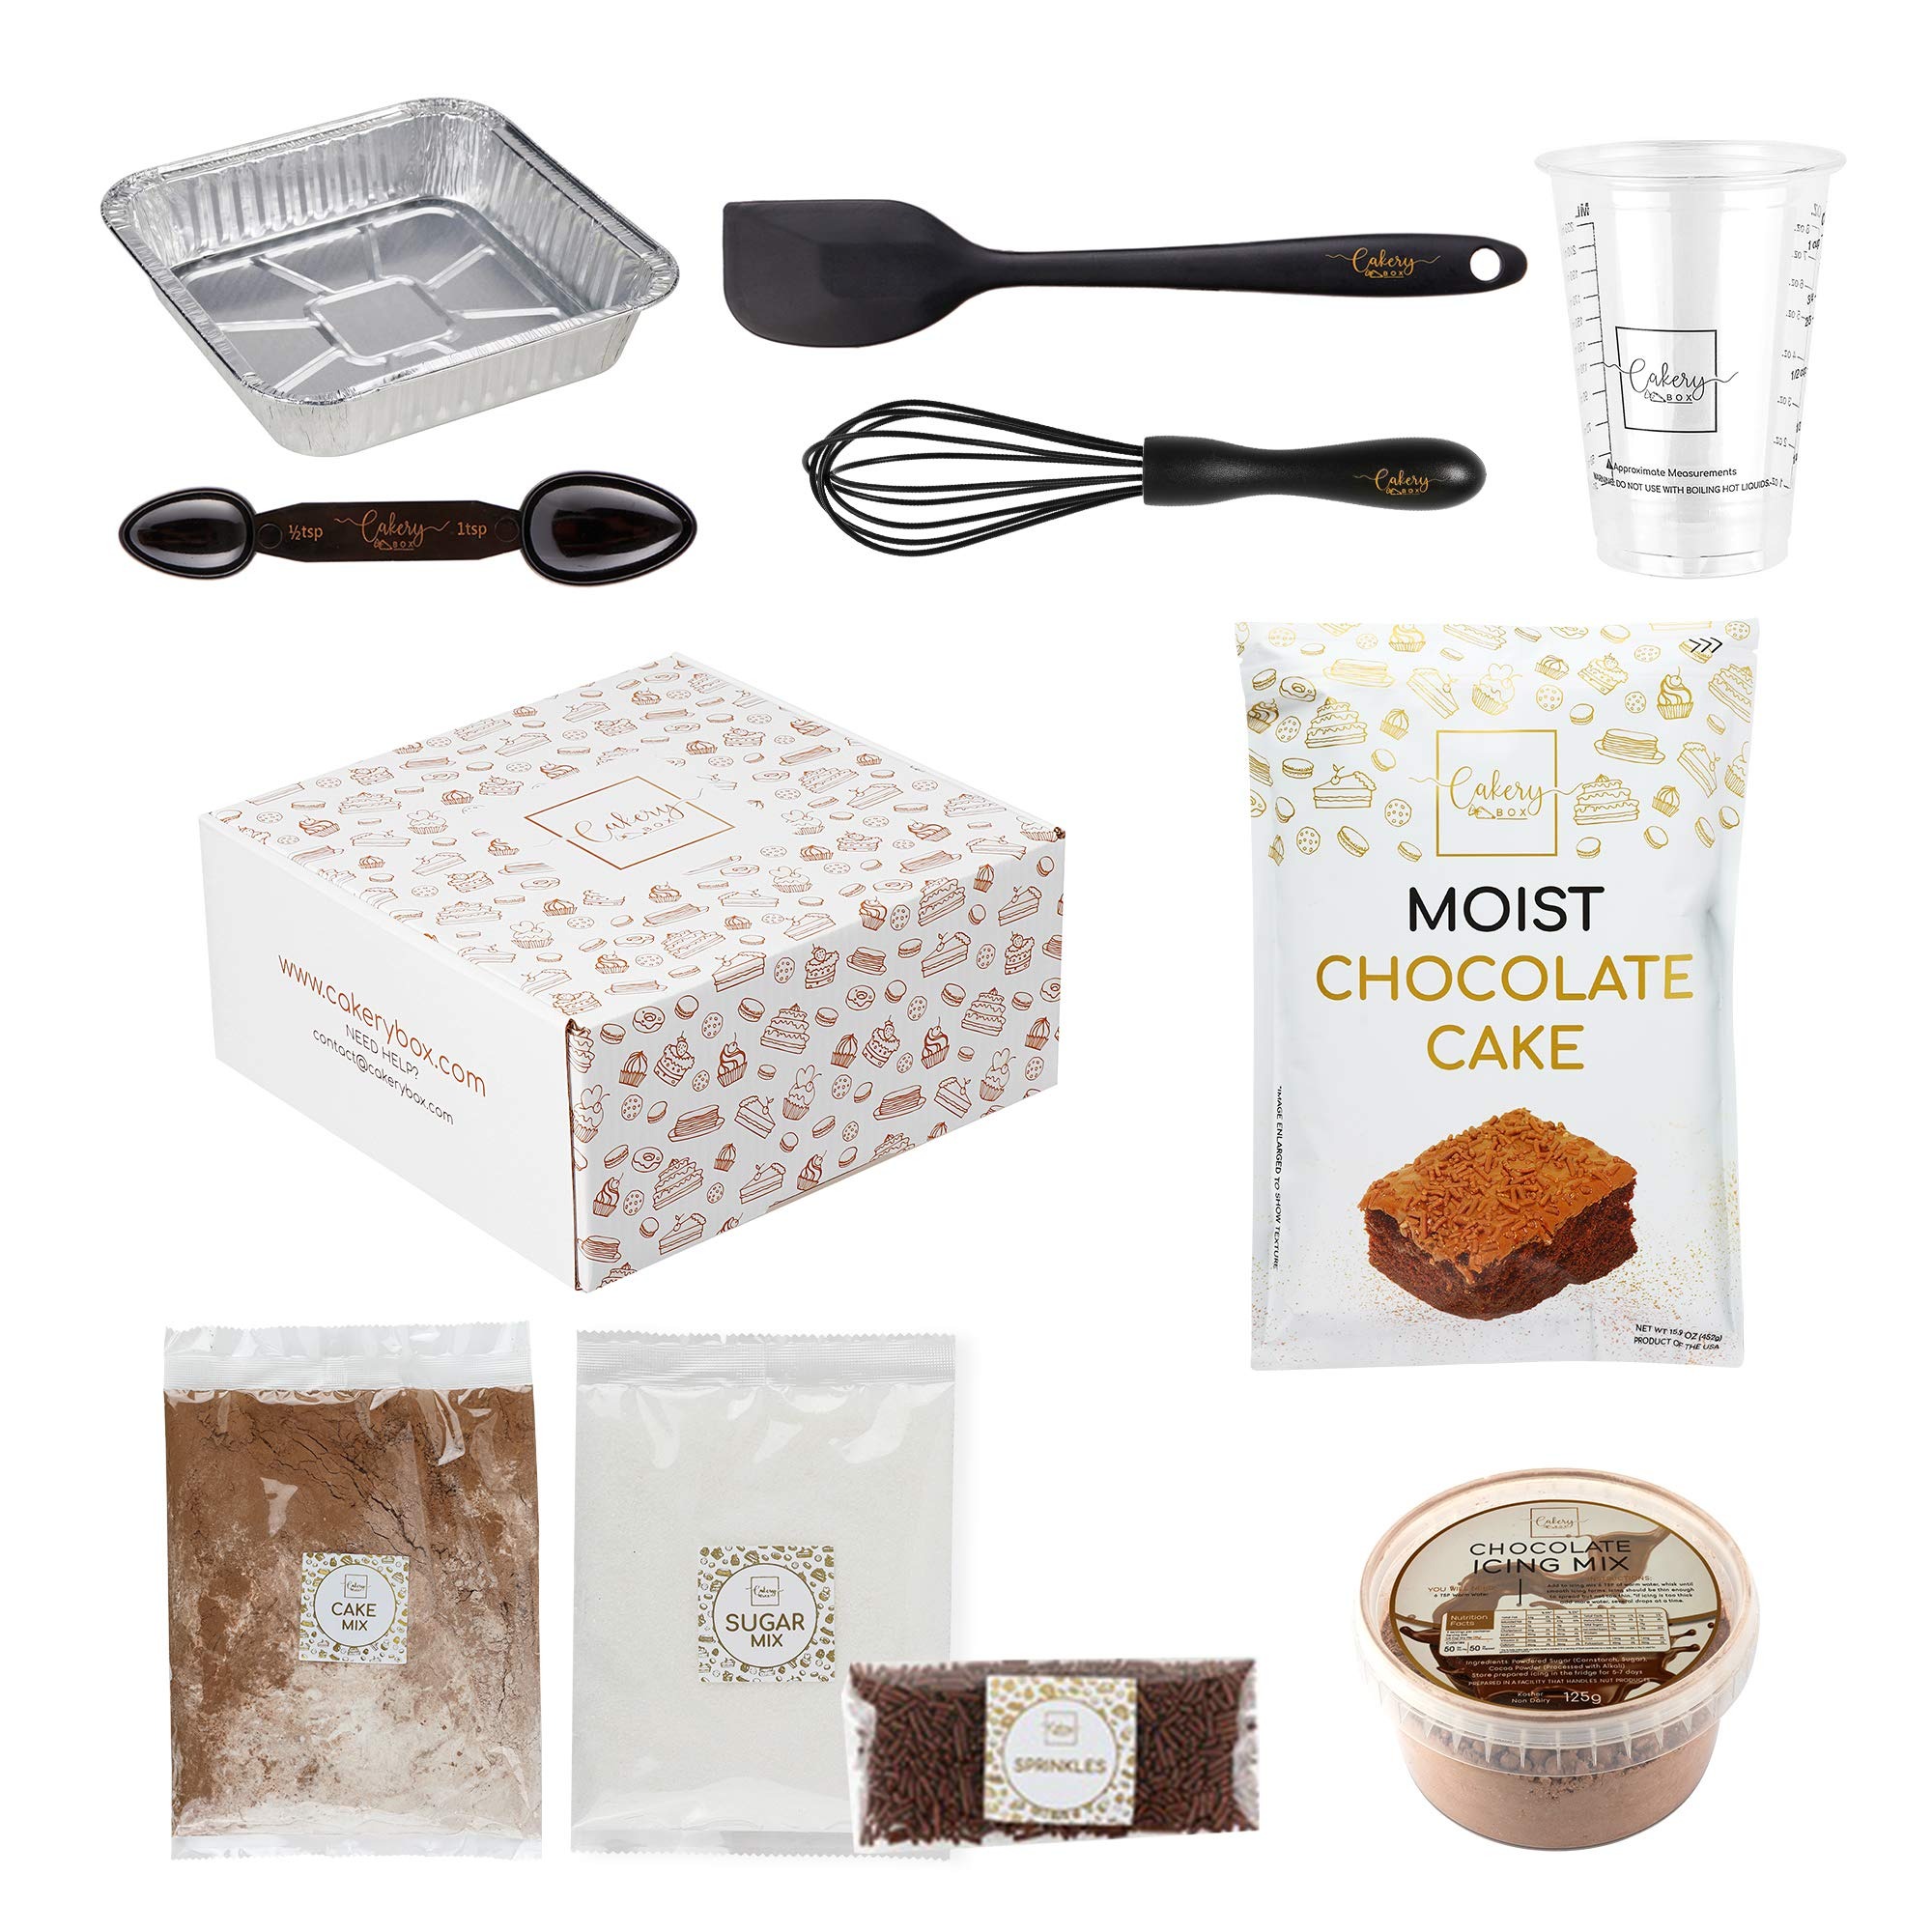
Item Name: DIY Baking Activity Kit - Baking Set & Baking Utensils, with Cookie Mix, Cake Mix, Icing MIx, for Adults, Teens, & Kids Baking (Chocolate Cake Box)
Bullet Point 1: ✅ LOOKING FOR A FUN AND SIMPLE WAY TO BAKE - Our DIY baking bundle offers a simple baking experience. No need to search for recipes or ingredients, make scrumptious sugar cookies and heavenly chocolate chip cookies in the comfort of your own kitchen! It’s the perfect solution for busy parents and pastry-lovers!
Bullet Point 2: ✅ SIMPLE & FUN - You don't have to be a professional baker to use this cooking kit! Our baking kit comes with simple and easy-to-follow directions to help you create delicious home-baked goodness.
Bullet Point 3: ✅ WHAT WILL YOU NEED TO ADD? - You will need from your panty a few simple wet ingredients, eggs, water, butter, and oil.
Bullet Point 4: ✅ PERFECT ACTIVITY FOR BEGINNERS - If you'd like to dip your toe in the baking craze that's going around these days, our kit is the perfect way to start your journey to yummy baked snacks!
Bullet Point 5: ✅ PREMIUM MIXES - Our Baking Kit mixes are sourced only from pure, non-dairy ingredients. They come pre-measured, sealed tight & labelled for an easy baking activity. Plus, they are certified Kosher.
Product Description: <b>Trying to plan a fun day for you and your loved ones?</b><br><br> FACT: Spending quality time together is crucial for any relationship–whether platonic or romantic. These are the times you'll spend to get to know each other better, and build rapport and trust.<br><br> But as time goes on, ideas on what to do together can start to dry up. Dinner at a restaurant, movies, and hanging out over drinks are the usual. But what else can you do that's guaranteed to bring you closer while having fun?<br><br> <b>The Cakery Box DIY Baking Kit offers a great way to bond and learn a skill at the same time!</b><br><br> Baking may seem intimidating to many, what with all the tools and ingredients you need to put together. But don't fret. Our baking kit contains everything you'll need for making yummy sugar cookies and soft delisious chocolate chip cookies! With pre-measured mixes and simple directions–even a step-by-step video tutorial–it can turn anyone and their friends into professional bakers for the day.<br><br> While great for date nights or bonding moments between friends, our baking kit also includes the kids in the fun. Have a memorable and entertaining family day making home-baked treats your little ones can be proud of!<br><br> Our DIY Baking Kit includes:<br> 🧁 2 Baking Mixes - Sugar Cookie Mix and Chocolate Chip Cookie Mix<br> 🧁 1 Vanilla Icing Mix<br> 🧁 1 mini rolling pin<br> 🧁 1 mini spatula<br> 🧁 3 cookie cutters<br> 🧁 1 disposable measuring spoon<br> 🧁 1 disposable measuring cup<br><br> <b>Here are more reasons why you should grab our box of baking supplies:</b><br><br> ✅ A great gift idea <br> ✅ No preservatives <br> ✅ Ideal for busy moms who don’t have time to shop for separate ingredients or search for recipes<br><br> <b>Enjoy baking, made simple. Add the Cakery Box DIY Baking Kit to your cart TODAY!</b>
Value: 1.0
Unit: Count

Price: 27.99